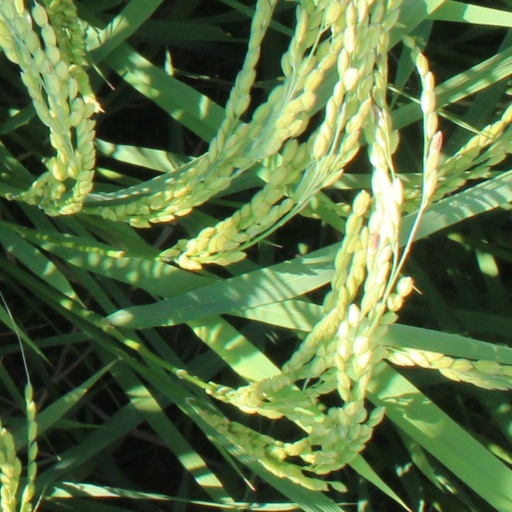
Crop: rice